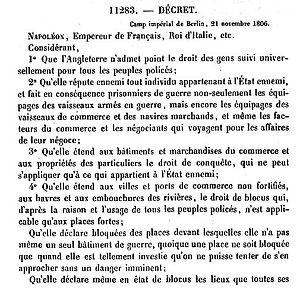
Traité de Berlin par Napoléon Bonaparte, signé le 21 novembre 1806. Document tiré de ""Correspondance de Napoléon"" tome XIII, page 682 et suivantes."
Le décret de Berlin est un décret officiel, signé par Napoléon Bonaparte le 21 novembre 1806 à Berlin et publié le 5 décembre au Journal officiel.